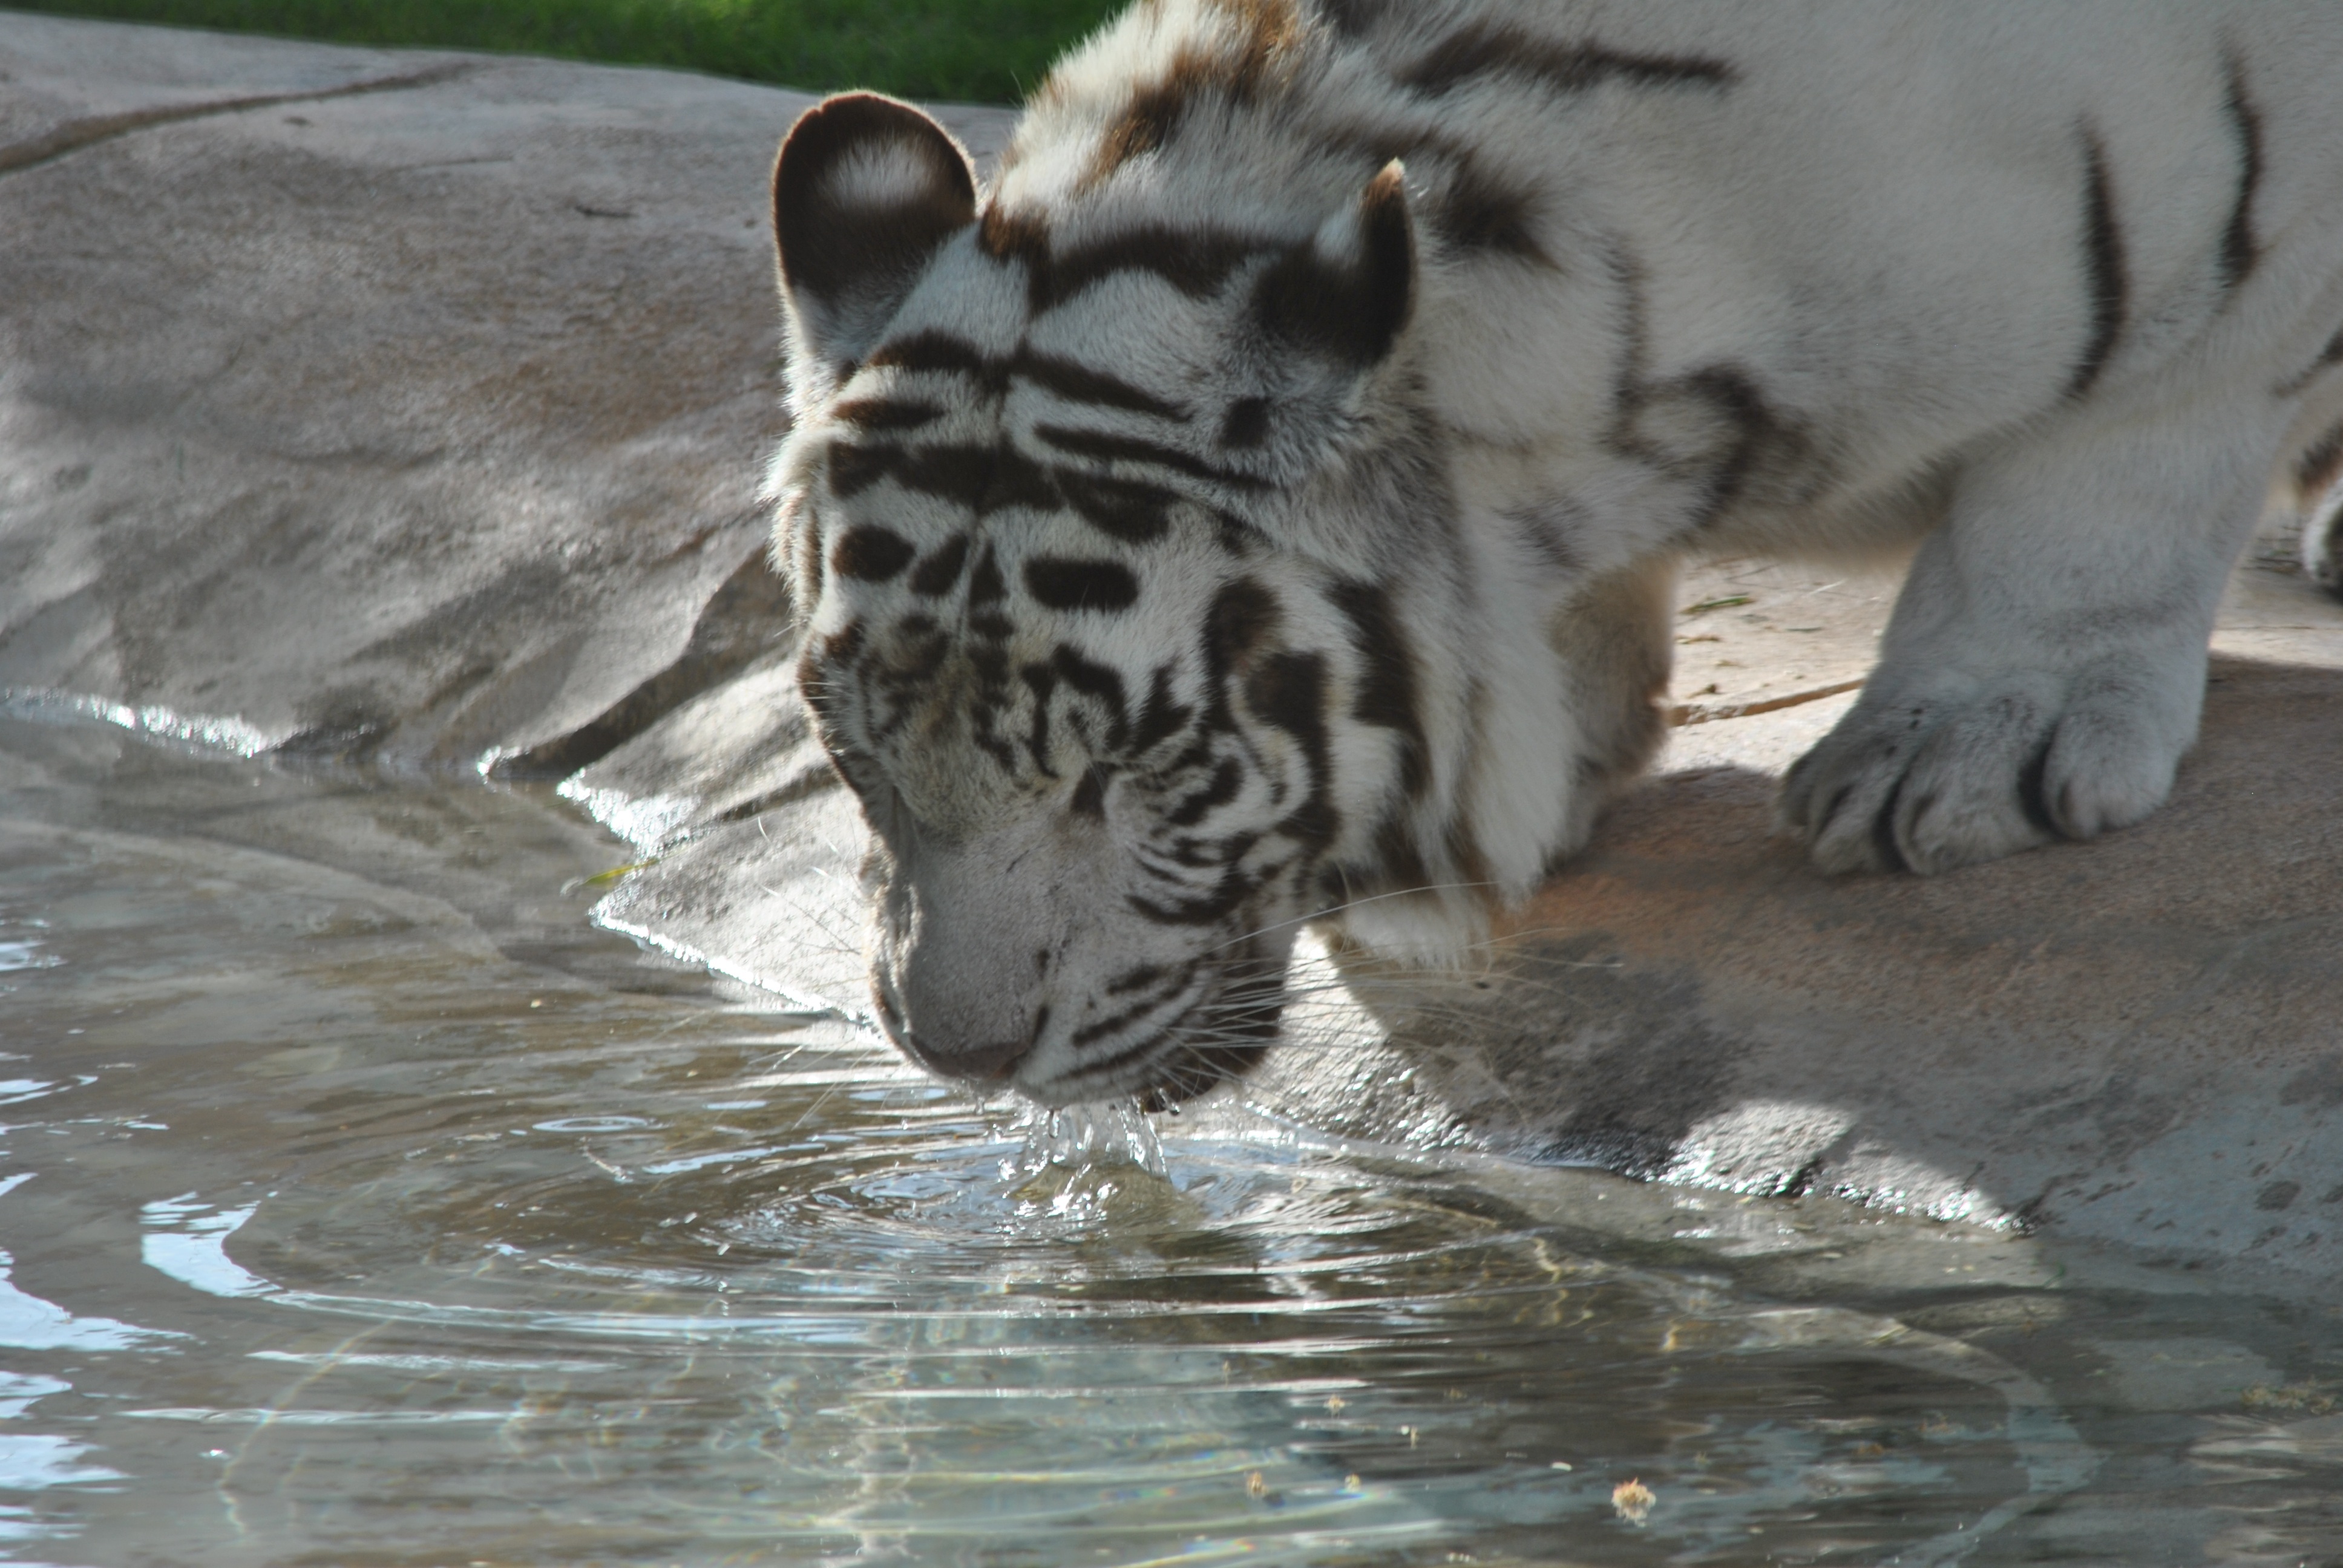
nature, white, animal, wildlife, wild, zoo, cat, mammal, predator, fauna, roar, tiger, animals, vertebrate, jaguar, teeth, nero, safari, fierce, dangerous, tigers, carnivorous, bianca, wild animals, big cats, cat like mammal